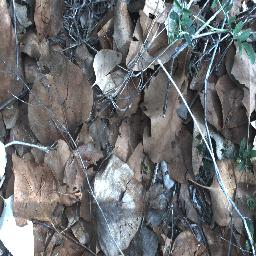
Label: negative